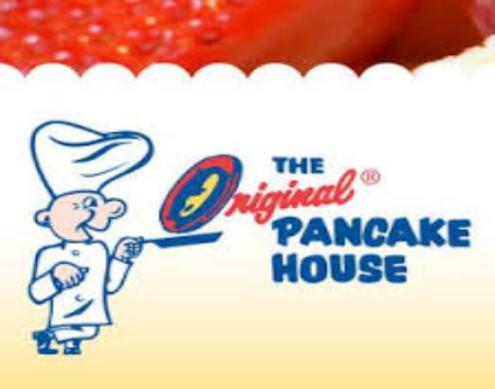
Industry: Food